Jaguar 420 and Daimler Sovereign (1966–1969)

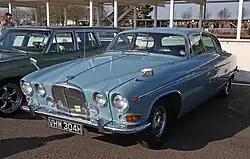
The larger, Mark X-based Jaguar 420G

Difficulty in differentiating the 420/Sovereign from other Jaguar/Daimler models has meant that they are less well known than other Browns Lane products of the era. Even some Jaguar enthusiasts are unsure exactly where and when the 420/Sovereign fitted into the Jaguar range.